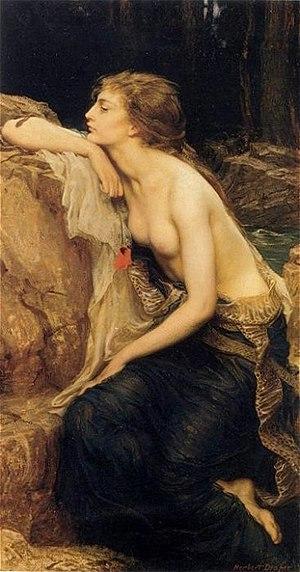
Le vampire est un type de revenant qui fait partie des grandes créatures légendaires issues des mythologies où se combinent de diverses manières l'inquiétude de l'au-delà et le mystère du sang. Suivant différents folklores et selon la superstition la plus courante, ce mort-vivant se nourrit du sang des vivants afin d’en tirer sa force vitale, ses victimes devenant parfois des vampires après leur mort. La légende du vampire puise ses origines dans des traditions mythologiques anciennes et diverses, elle se retrouve dans toutes sortes de cultures à travers le monde.
Lamia ou Sybaris est au départ un nom porté par plusieurs personnages féminins de la mythologie grecque. Après la fin de l’Antiquité, il est associé principalement à l'un de ces personnages, qui se transforme en créature monstrueuse dans des circonstances variables. Une Lamia devient une figure de monstre mythologique, puis son nom en vient à être utilisé comme nom commun pour désigner une espèce de créature monstrueuse d'apparence au moins partiellement féminine qui s'attaque notamment aux jeunes hommes, mais en tire aussi des profits sexuels.